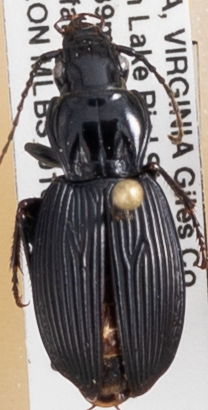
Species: Pterostichus lachrymosus
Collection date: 2019-07-16
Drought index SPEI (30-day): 0.274
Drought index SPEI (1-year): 2.09
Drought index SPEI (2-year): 2.09